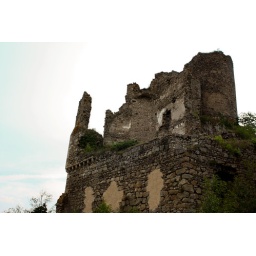
this castle can be seen clearly from my bedroom window (when it's not covered in clouds)